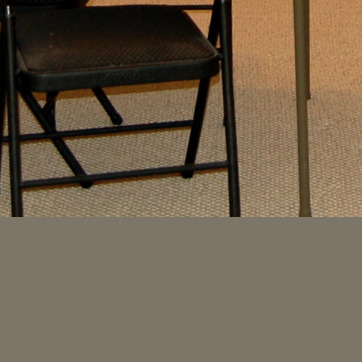
Material: carpet